2007 UAW-Ford 500

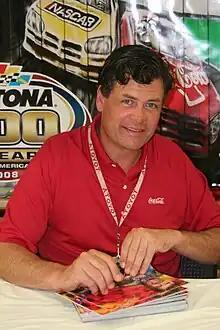
Michael Waltrip "(pictured in 2008)" had the fourth pole position of his career.

Two 60-minute practice sessions were held on the Friday before Sunday's race. Stewart set the fastest time in the first practice session with a lap of 49.118 seconds. Jeff Gordon was second-fastest. Positions three through ten were filled by Ken Schrader, Robby Gordon, Kyle Petty, Kasey Kahne, David Stremme, Martin Truex Jr., Greg Biffle, and Burton. Hamlin was forbidden by NASCAR to partake in its closing minutes because he was observed bump-drafting other cars. Darby explained that Hamlin was the most aggressive driver out of all those cautioned by NASCAR. Later that day, Stewart led the second practice session with a lap of 49.347 seconds; Paul Menard was 0.045 seconds slower in second. Kyle Busch, Kurt Busch, Jamie McMurray, Truex, Burton, Jeff Green, Tony Raines, and Johnny Sauter were in positions three through ten. After practice, drivers complained of hindered visibility at the front of the car, due to a larger cockpit and spoiler. They felt this had the potential to cause a multi-car accident, and were worried about the possibility of getting airborne if hit by others.